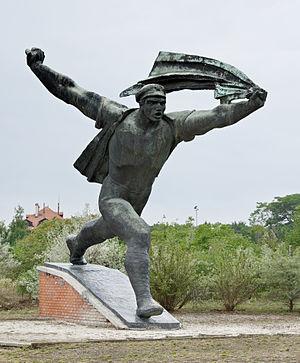
Monument de la République des Conseils ou Monument de la République hongroise des conseils de 1919. Le Géant de bronze de 9,5 m de Istvan Kiss, créé d'après une affiche révolutionnaire de 1919, a été placé en 1969 en face de la statue Lénine dans de le Boulevard Dozsa-György, près du Parc Városliget, où avaient lieu les défilés officiels de Budapest. Aujourd'hui le monument appartient à la collection du Parc Memento.
L'Histoire de la Hongrie remonte au haut Moyen Âge, lorsque la plaine de Pannonie est colonisée par les Magyars, un peuple nomade venu du centre-nord de la Russie actuelle. En 895 est fondée une principauté, puis en 1000 le royaume de Hongrie qui existe jusqu'en 1946 à l'exception d'un court intermède républicain entre 1918 et 1919. Au sortir de la Seconde Guerre mondiale, la République est de nouveau proclamée. Elle devient une République populaire après la prise du pouvoir par les communistes. En 1956, le régime est fortement ébranlé par l'insurrection de Budapest, mais se maintient grâce à l'aide des Soviétiques. En 1989, au moment de la chute des régimes communistes en Europe, la Hongrie met fin au régime de parti unique et adopte la démocratie.
Le Memento Park ou Parc des statues de Budapest, en Europe centrale, regroupe toutes les anciennes statues érigées à la gloire du communisme dans la capitale hongroise : il est considéré comme un musée en plein air de l'art totalitaire mais attire aussi les « ostalgiques » du bloc de l'Est.